Fabra i Puig railway station

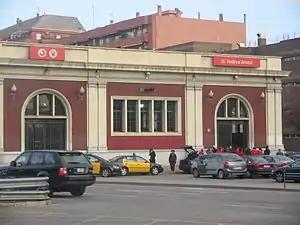
View of the entrance of the station

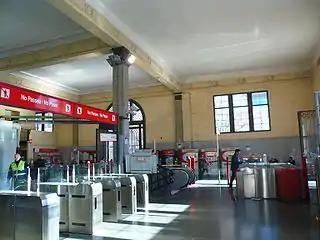
Sant Andreu Arenal

Fabra i Puig is a Rodalies de Catalunya station in the Barcelona district of Sant Andreu. It is served by Barcelona commuter rail lines , and as well as regional line . Passengers can also change here to Barcelona Metro line 1 station Fabra i Puig and the Sant Andreu bus terminal. It is located where Avinguda Meridiana and Avinguda de Rio de Janeiro meet, by Rambla de Fabra i Puig.